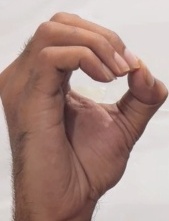
ASL sign: O